Lust Stories 2

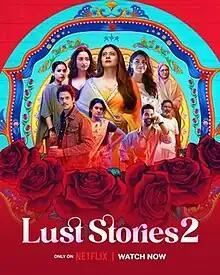
Official release poster

Lust Stories 2 is a 2023 Indian Hindi-language anthology film, and second installment of "Lust Stories", consisting of four short film segments directed by R. Balki, Konkona Sen Sharma, Amit Ravindernath Sharma and Sujoy Ghosh. Co-produced by Ronnie Screwvala of RSVP and Ashi Dua Sara of Flying Unicorn Entertainment, the film has an ensemble cast including Kajol, Mrunal Thakur, Kumud Mishra, Amruta Subhash, Angad Bedi, Neena Gupta, Tamannaah Bhatia, Tillotama Shome, Vijay Varma, Jeniffer Piccinato and others. It was released on Netflix on 29 June 2023.